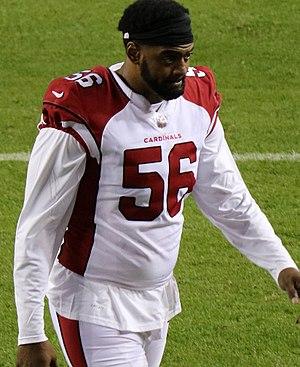
Karlos Montez Dansby, né le 3 novembre 1981 à Birmingham en Alabama, est un joueur professionnel de football américain, évoluant au poste de linebacker, qui est actuellement agent libre. Il joue au football universitaire pour les Tigers de l'université d'Auburn où il reçoit une reconnaissance All-american. Il est sélectionné par les Cardinals de l’Arizona au deuxième tour de la draft 2004 de la NFL et a également joué pour les Dolphins de Miami, les Browns de Cleveland et les Bengals de Cincinnati.